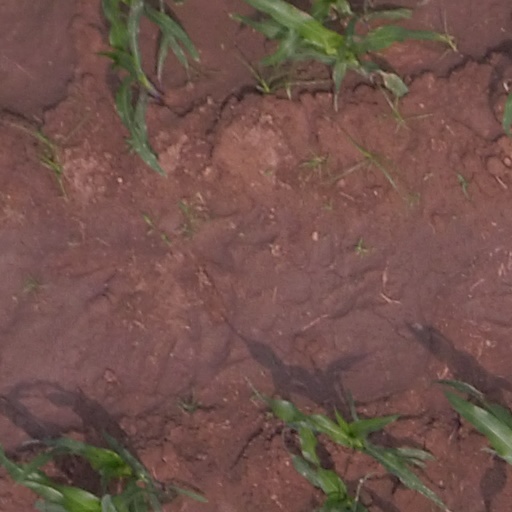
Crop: maize; corn